Endcap

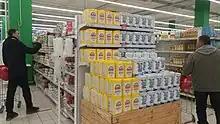
Bags of flour on end cap

In addition to products displayed on the end of an aisle, promoted space on a retail shelf can be referred to as a fixture. Companies will oftentimes purchase a smaller amount of shelf space before making the move to an endcap at the end of an aisle.